Mercurio Peruano

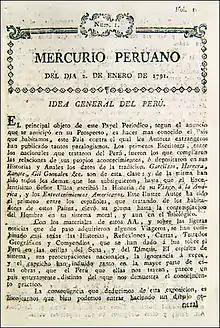
"Mercurio Peruano"

Mercurio Peruano was a newspaper published in Peru between 1790 and 1795. It was the first scientific paper in the country. Over 400 editions were published. It was created by a circle of young intellectuals of the Peruvian Enlightenment to cover diverse subject matter, focused on Peru and Peruvians.